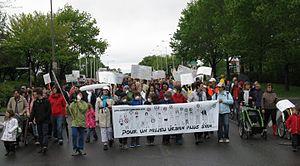
Manifestation citoyenne revendiquant le droit de vivre dans un milieu urbain plus sain, organisée par l'Initiative Citoyenne de Vigilance du Port de Québec.
La controverse des poussières à Limoilou concerne le port de Québec, la compagnie Arrimage du Saint-Laurent et des citoyens de Québec qui considèrent que la qualité de leur environnement, et éventuellement celle de leur santé, est dégradée les poussières issues du transbordement de minerai qui se fait au port. L'élément déclencheur est l'observation, en octobre 2012, de poussière rouge recouvrant une partie le quartier du Vieux-Limoilou. Arrimage du Saint-Laurent, une compagnie locataire des terrains du port, reconnait sa responsabilité pour cet épisode de poussière. Après avoir documenté d'autres épisodes, des citoyens ont intenté deux recours collectifs contre le port de Québec et Arrimage du Saint-Laurent. En 2016, les deux parties étaient toujours devant la cour.